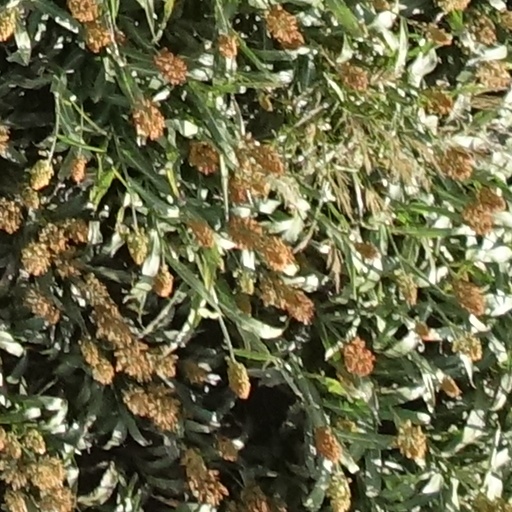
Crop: sorghum